List of birds of Puerto Rico

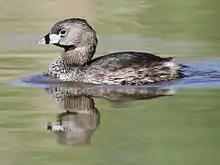
Pied-billed grebe, commonly known as "zaramago" in Spanish.

Order: PodicipediformesFamily: Podicipedidae